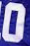
Number: 0